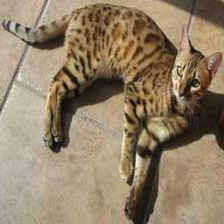
Species: cat
Breed: Bengal